Billy Liddell

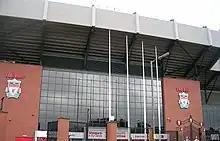
Anfield Stadium

Born in Townhill, near Dunfermline, on 10 January 1922, Liddell was the eldest of coal miner James and wife Montgomery's six children. During his childhood, Liddell experienced austerity and poverty, with his family often having to subsist on bread, kail, and salt porridge. His parents became determined that he would not become a miner and helped him to decide a future career. He did not originally consider football as a viable profession, eventually choosing accountancy in preference to the civil service and church. His interest in football developed at a young age, which persuaded his parents, despite financial difficulties, to buy him a pair of football boots as a Christmas present when he asked for them aged seven. Liddell's participation in organised football began at age eight when he joined his school team, which had an average age of ten.